Olivia Joules and the Overactive Imagination

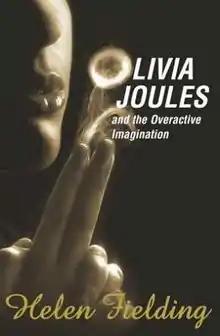

Olivia Joules and the Overactive Imagination is Helen Fielding's fifth book, a spy novel published in 2003. It chronicles the adventures of Olivia Joules (birth name Rachel Pixley), a freelance journalist with an "overactive imagination". After meeting the handsome Pierre Feramo, Olivia immediately comes to the conclusion that he is a terrorist and follows him around the world to confirm her suspicions whilst falling for another man.